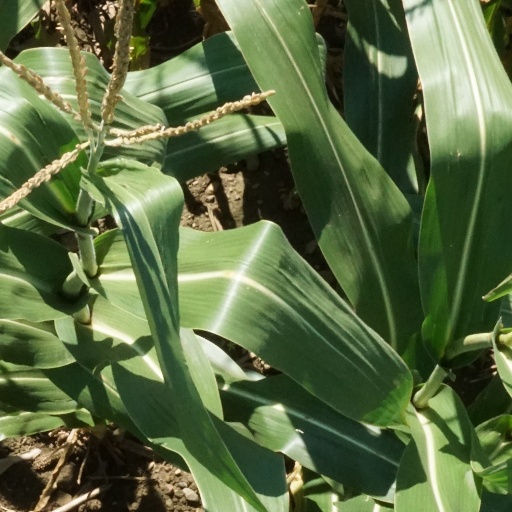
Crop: maize; corn